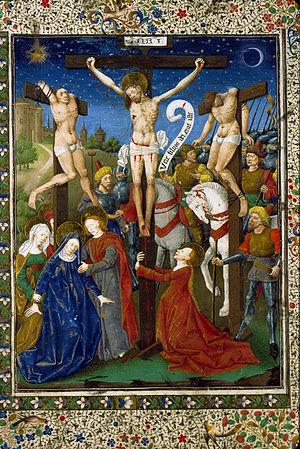
La Bibliothèque municipale de Lyon est une bibliothèque municipale classée répartie sur seize sites à travers la ville de Lyon. Outre les missions classiques des bibliothèques, elle assure également le dépôt légal régional relatif aux imprimés de la région Rhône-Alpes.
Le Maître de Jean Rolin est un maître anonyme enlumineur actif à Paris entre 1440 et 1465. Il doit son nom à un missel exécuté pour le cardinal Jean Rolin.